QF 3.7-inch AA gun

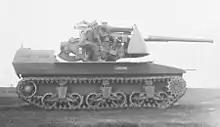
Ram 3.7 during testing

Like other British guns, the 3.7 had a secondary direct fire role for defending its position against tank attack. During the North African Campaign, the 3.7 was considered for use explicitly as an anti-tank weapon due to the shortage of suitable anti-tank guns. Sighting arrangements were improved for the anti-tank role, but the weapon was far from ideal. Its size and weight - two tons heavier than the German Flak 8.8 cm - made it tactically unsuitable for use in forward areas. The mounting and recuperating gear were also not designed to handle the strain of prolonged firing at low elevations.